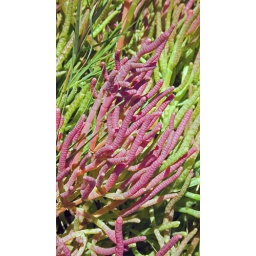
A even closer view of the colorful plants growing in Malibu Lagoon State Park.